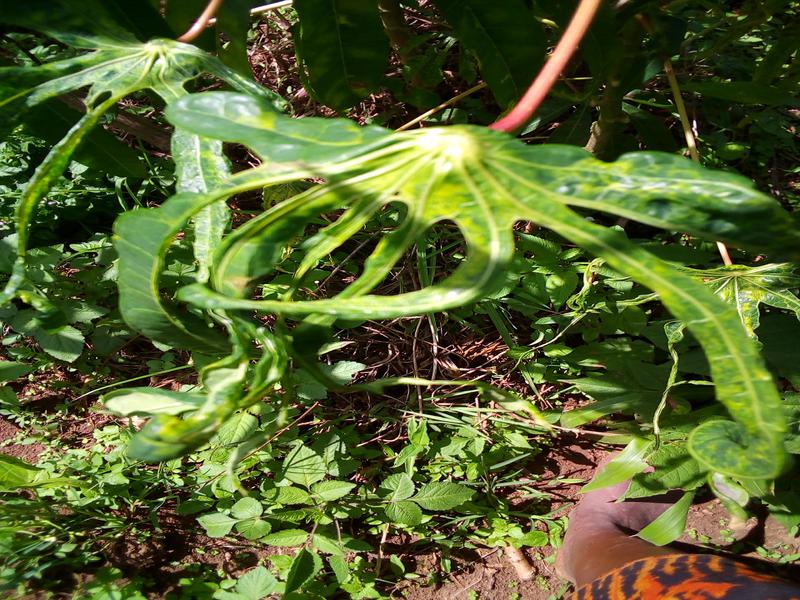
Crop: cassava
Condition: mosaic_disease